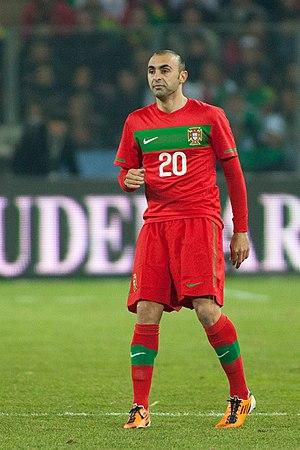
Carlos Jorge Neto Martins est ancien un footballeur portugais né le 29 avril 1982 à Oliveira do Hospital. Carlos Martins évoluait au poste de milieu offensif.